Slade School of Fine Art

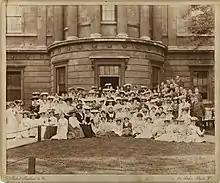
Students at the Slade in 1905

The school traces its roots back to 1868 when lawyer and philanthropist Felix Slade (1788–1868) bequeathed funds to establish three Chairs in Fine Art, to be based at Oxford University, Cambridge University and University College London, where six studentships were endowed.